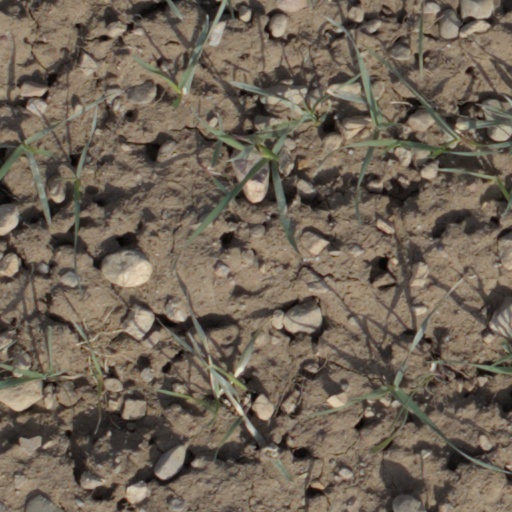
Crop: wheat